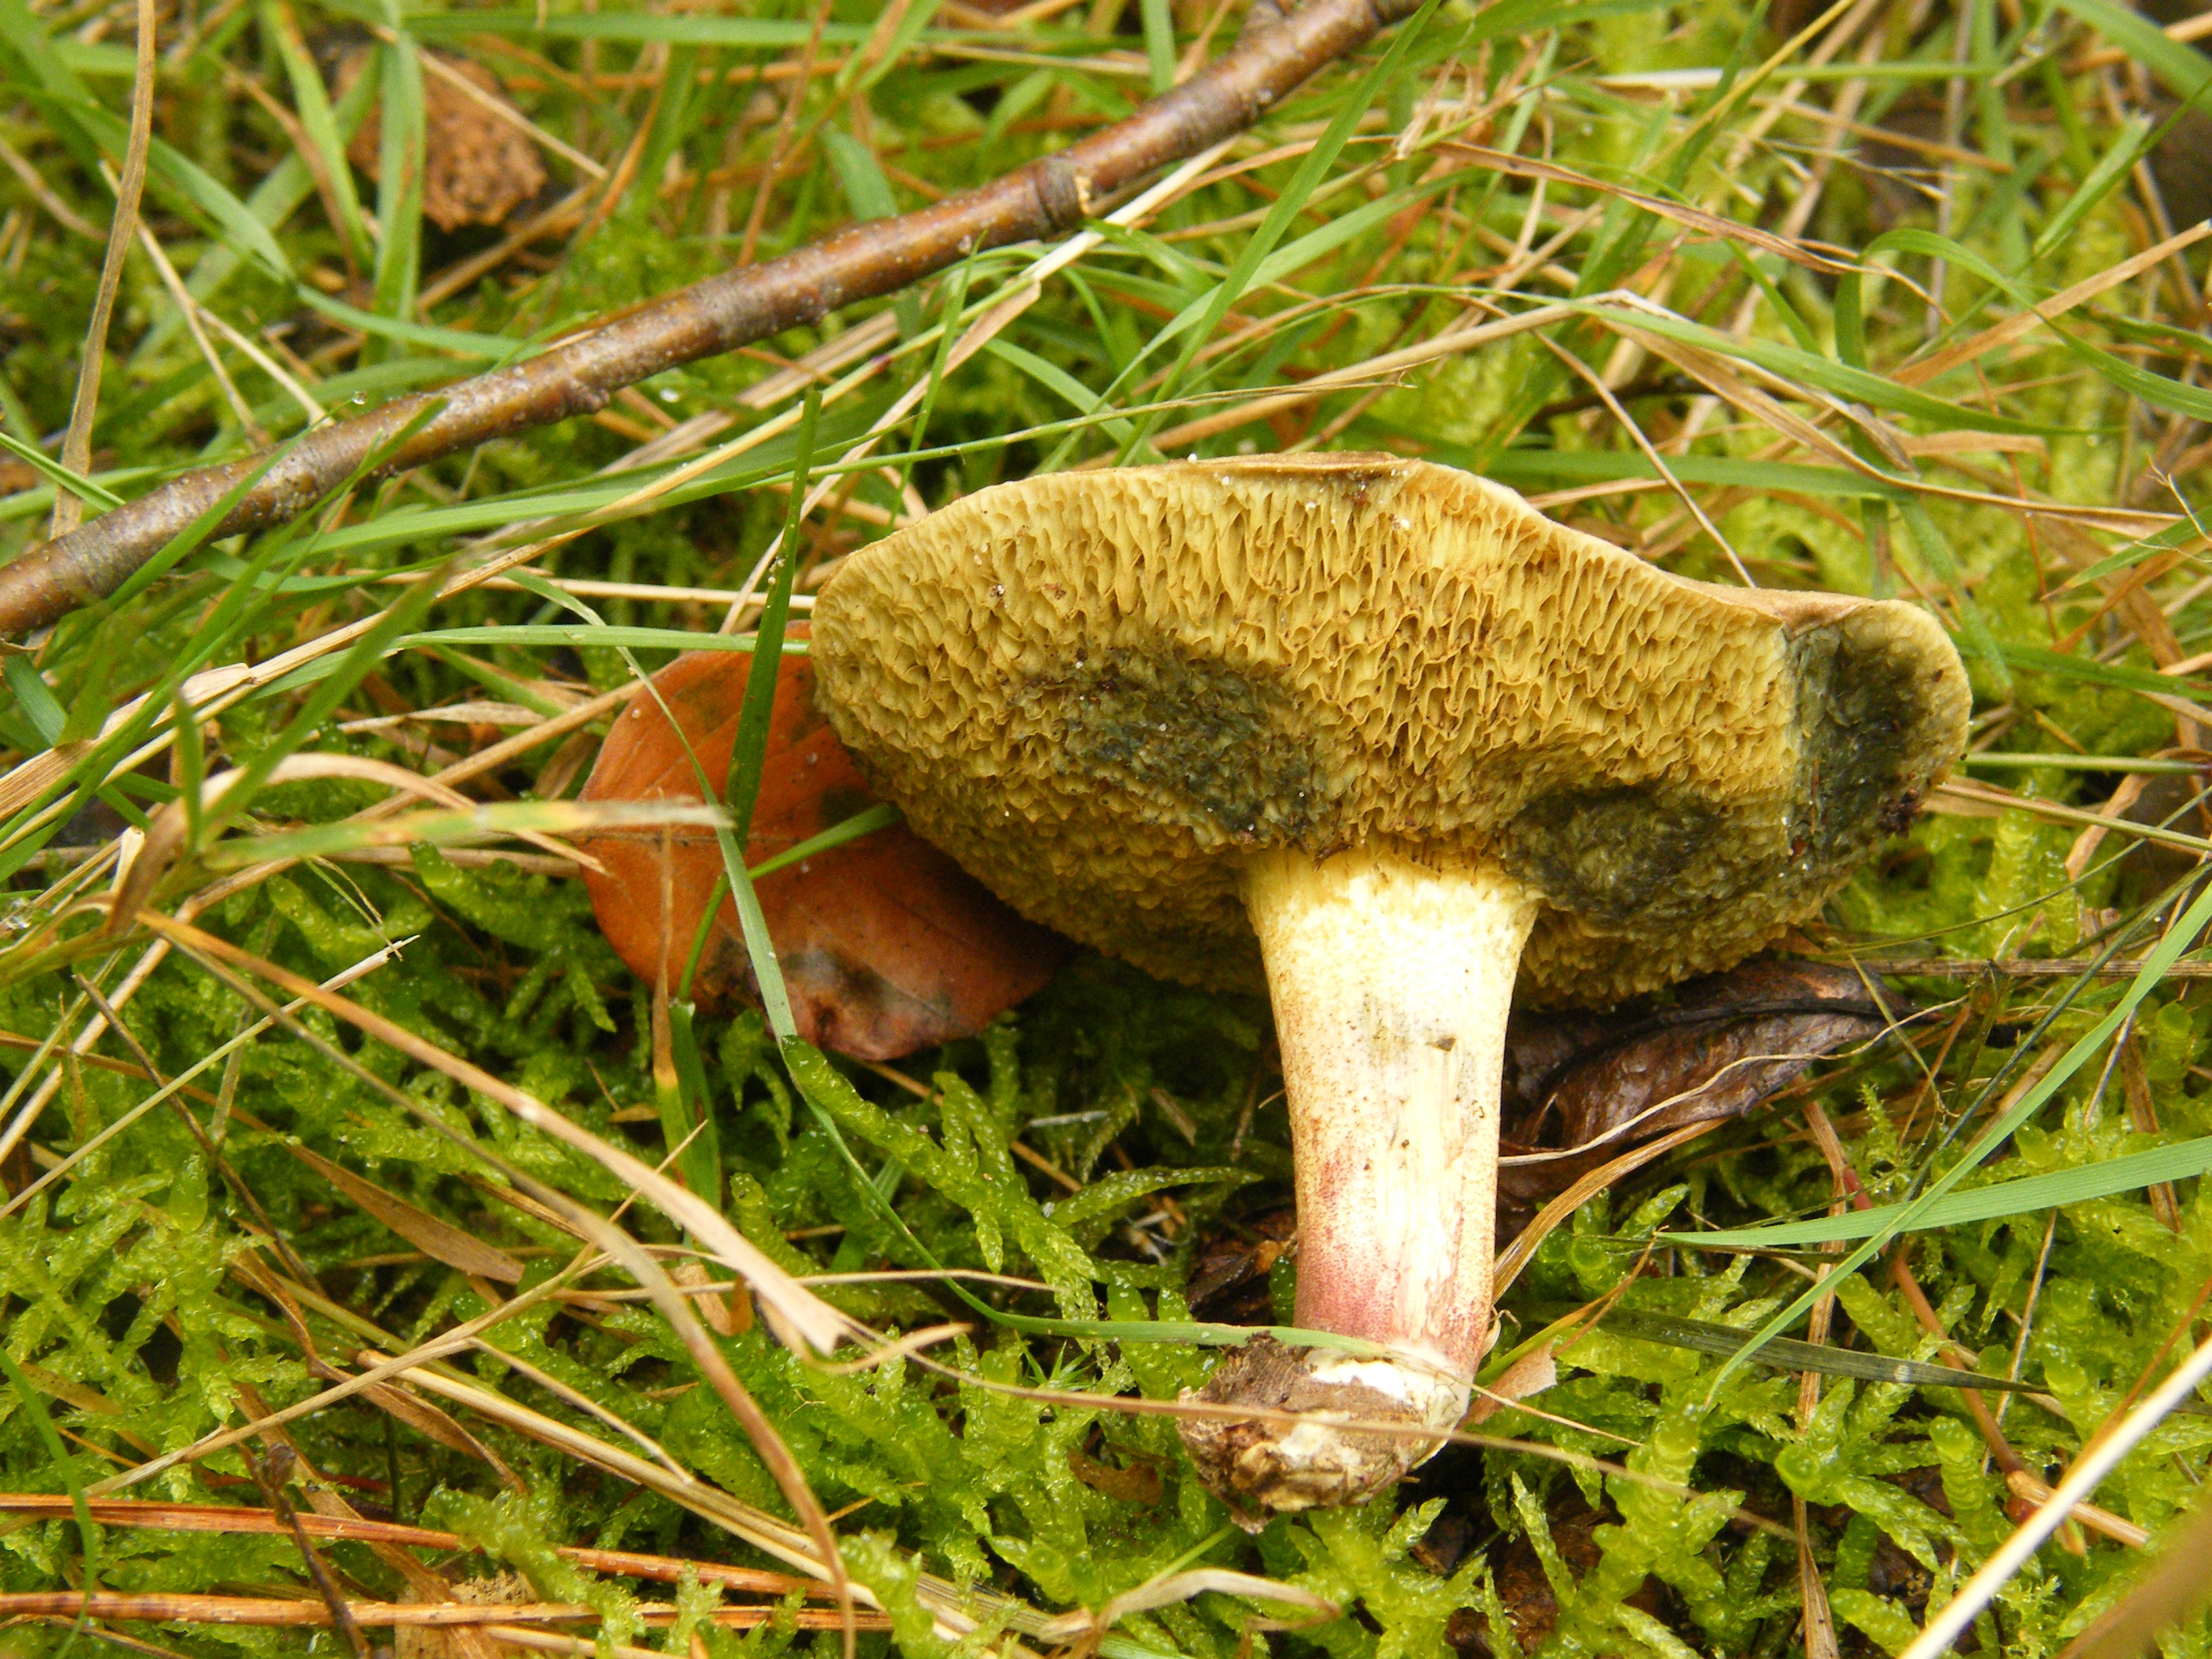
forest, grass, autumn, brown, mushroom, colorful, fauna, leaves, fungus, mushrooms, woodland, agaric, bolete, collect, agaricus, matsutake, edible mushroom, medicinal mushroom, agaricomycetes, agaricaceae, penny bun, pleurotus eryngii, maroner